Ratingen Ost station

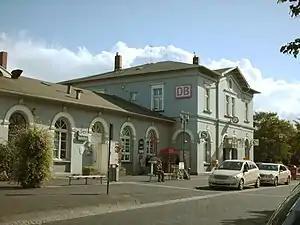
Ratingen Ost station in 2007

Ratingen Ost is a station situated in Ratingen in the German state of North Rhine Westphalia and is a station of the Rhine-Ruhr S-Bahn.